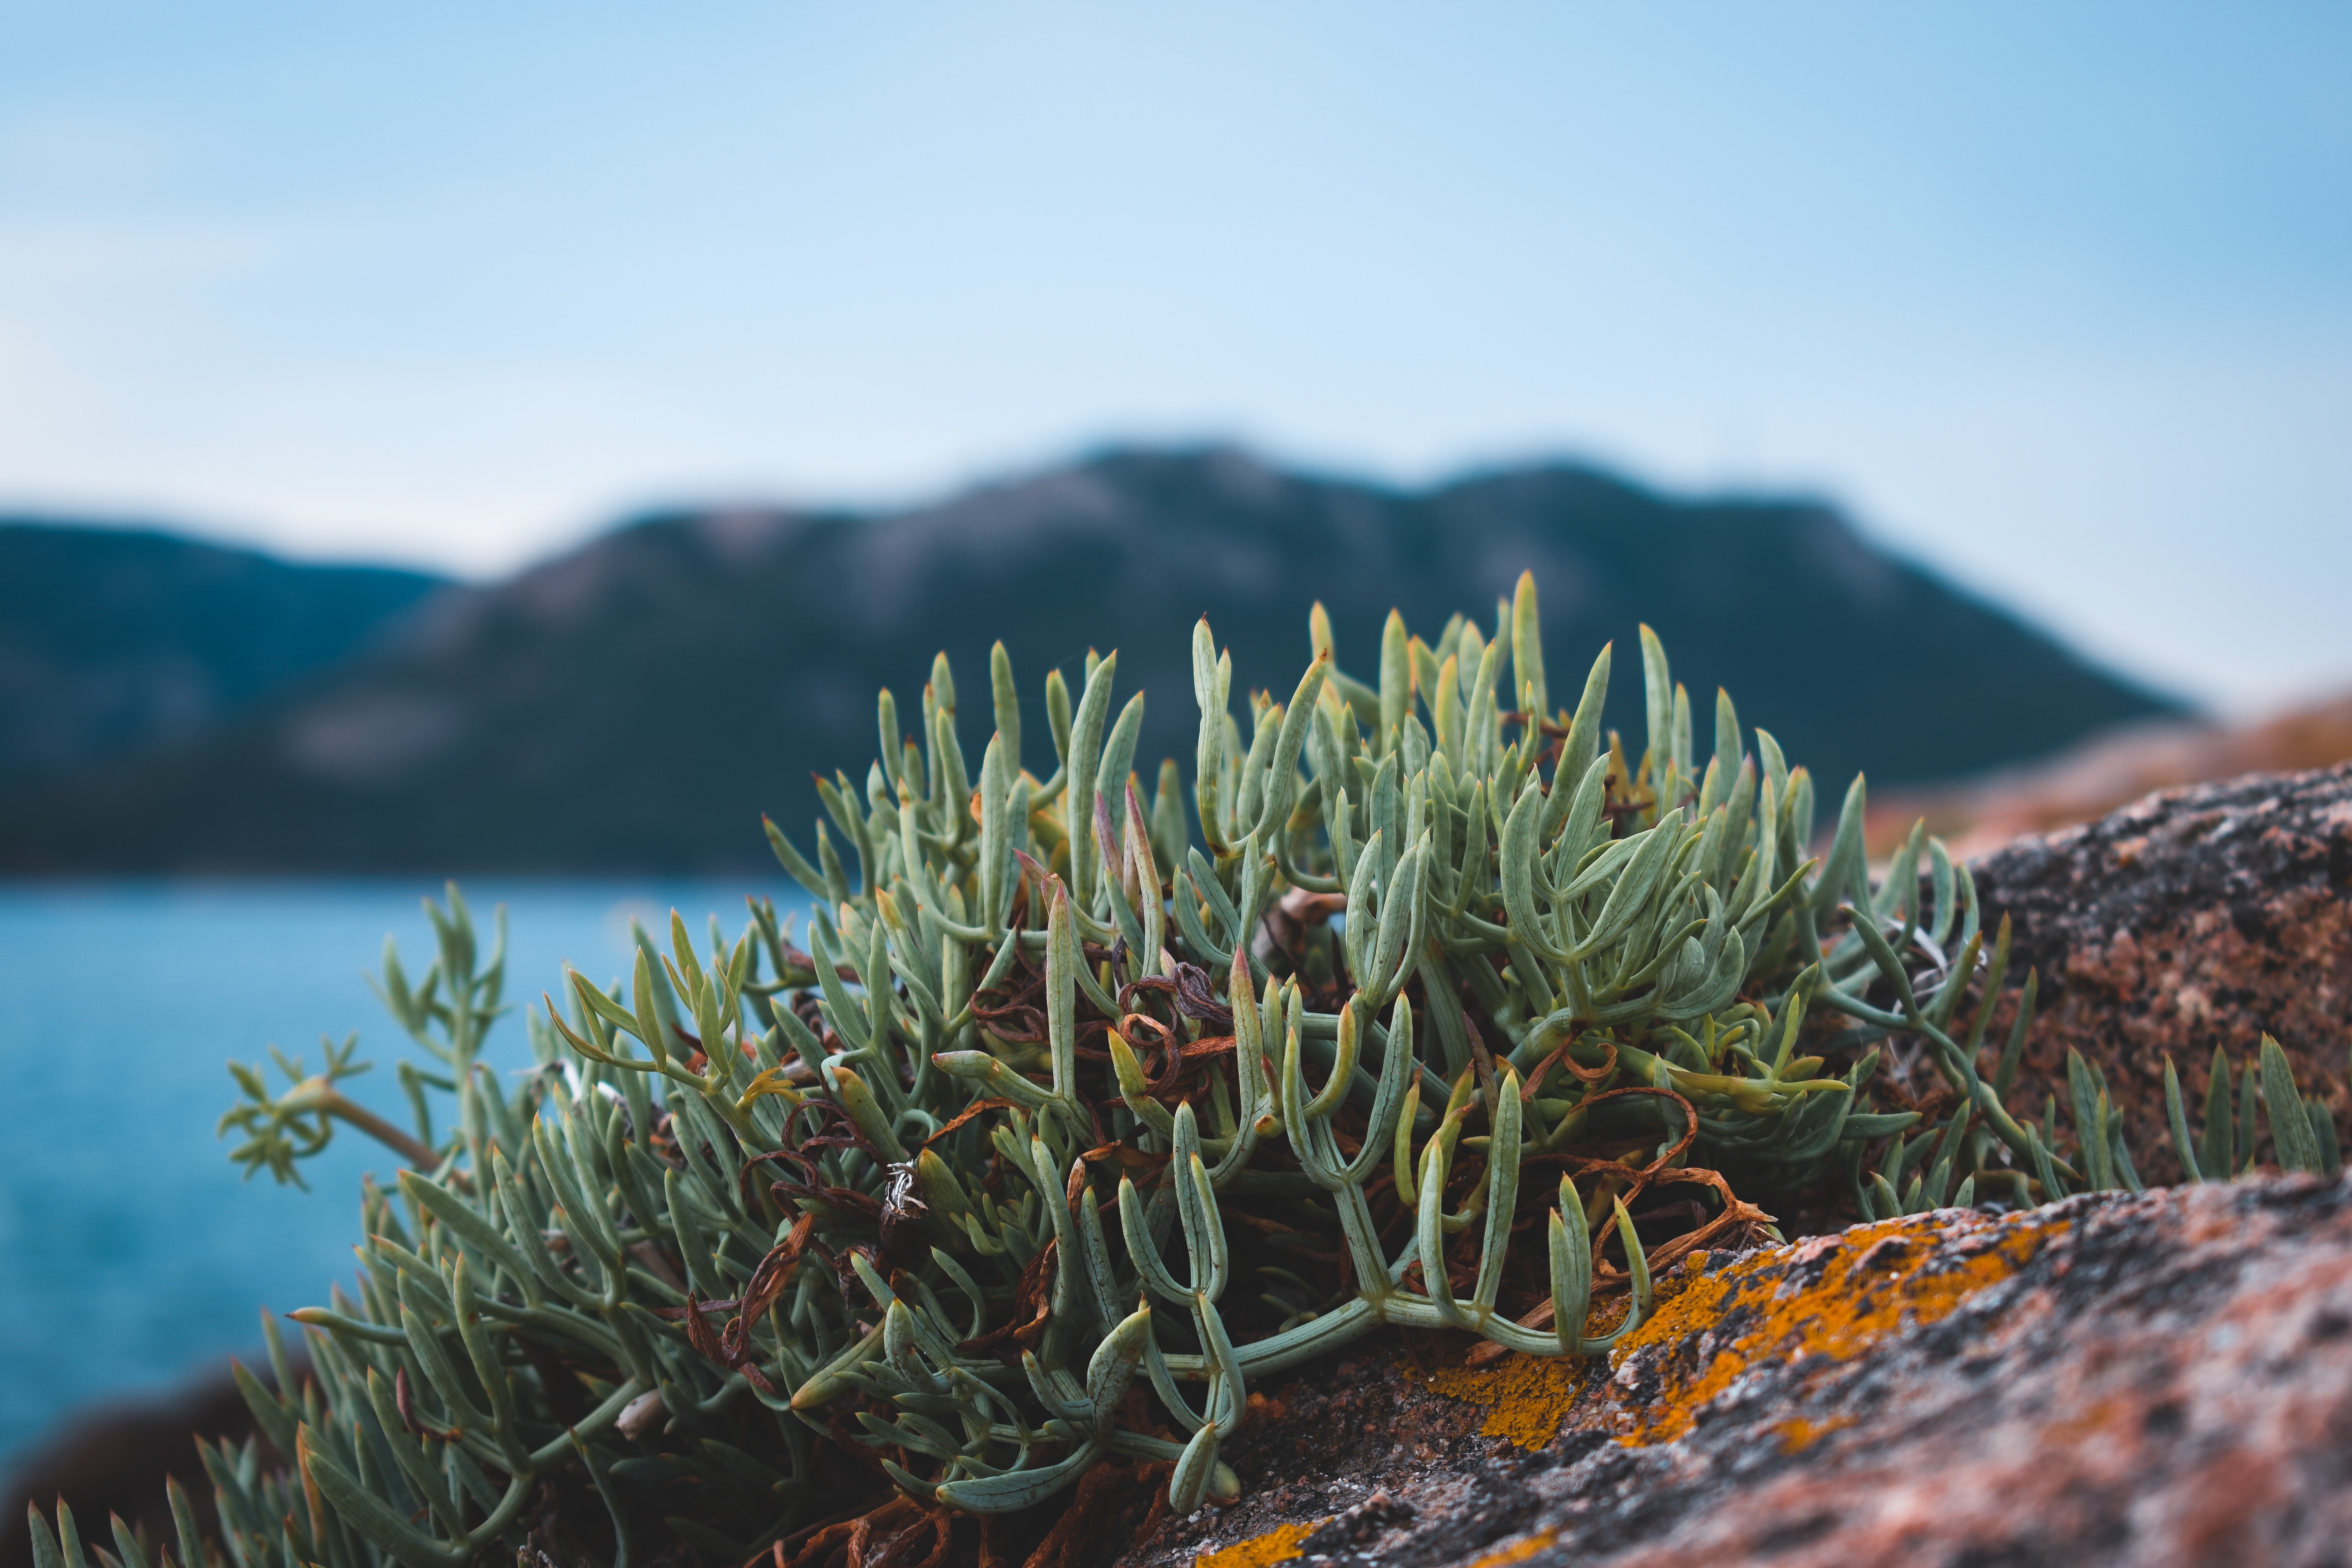
vegetation, ecosystem, flora, plant, sky, shrubland, mountain, tree, plant community, antarctic flora, landscape, cactus